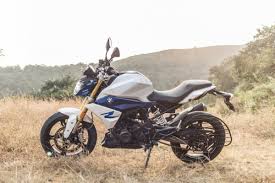
Vehicle type: Motorcycles